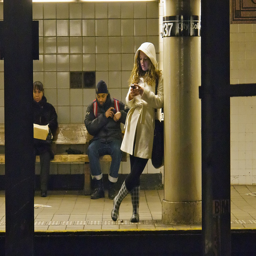
A woman with a cell phone standing by a bench with people.
A girl in a white coat and black and white boots leans against a post.
A woman standing while on her phone standing on a subway platform.
A lady using her phone while waiting for a train.
A woman is leaning against a pillar and looking at her phone.